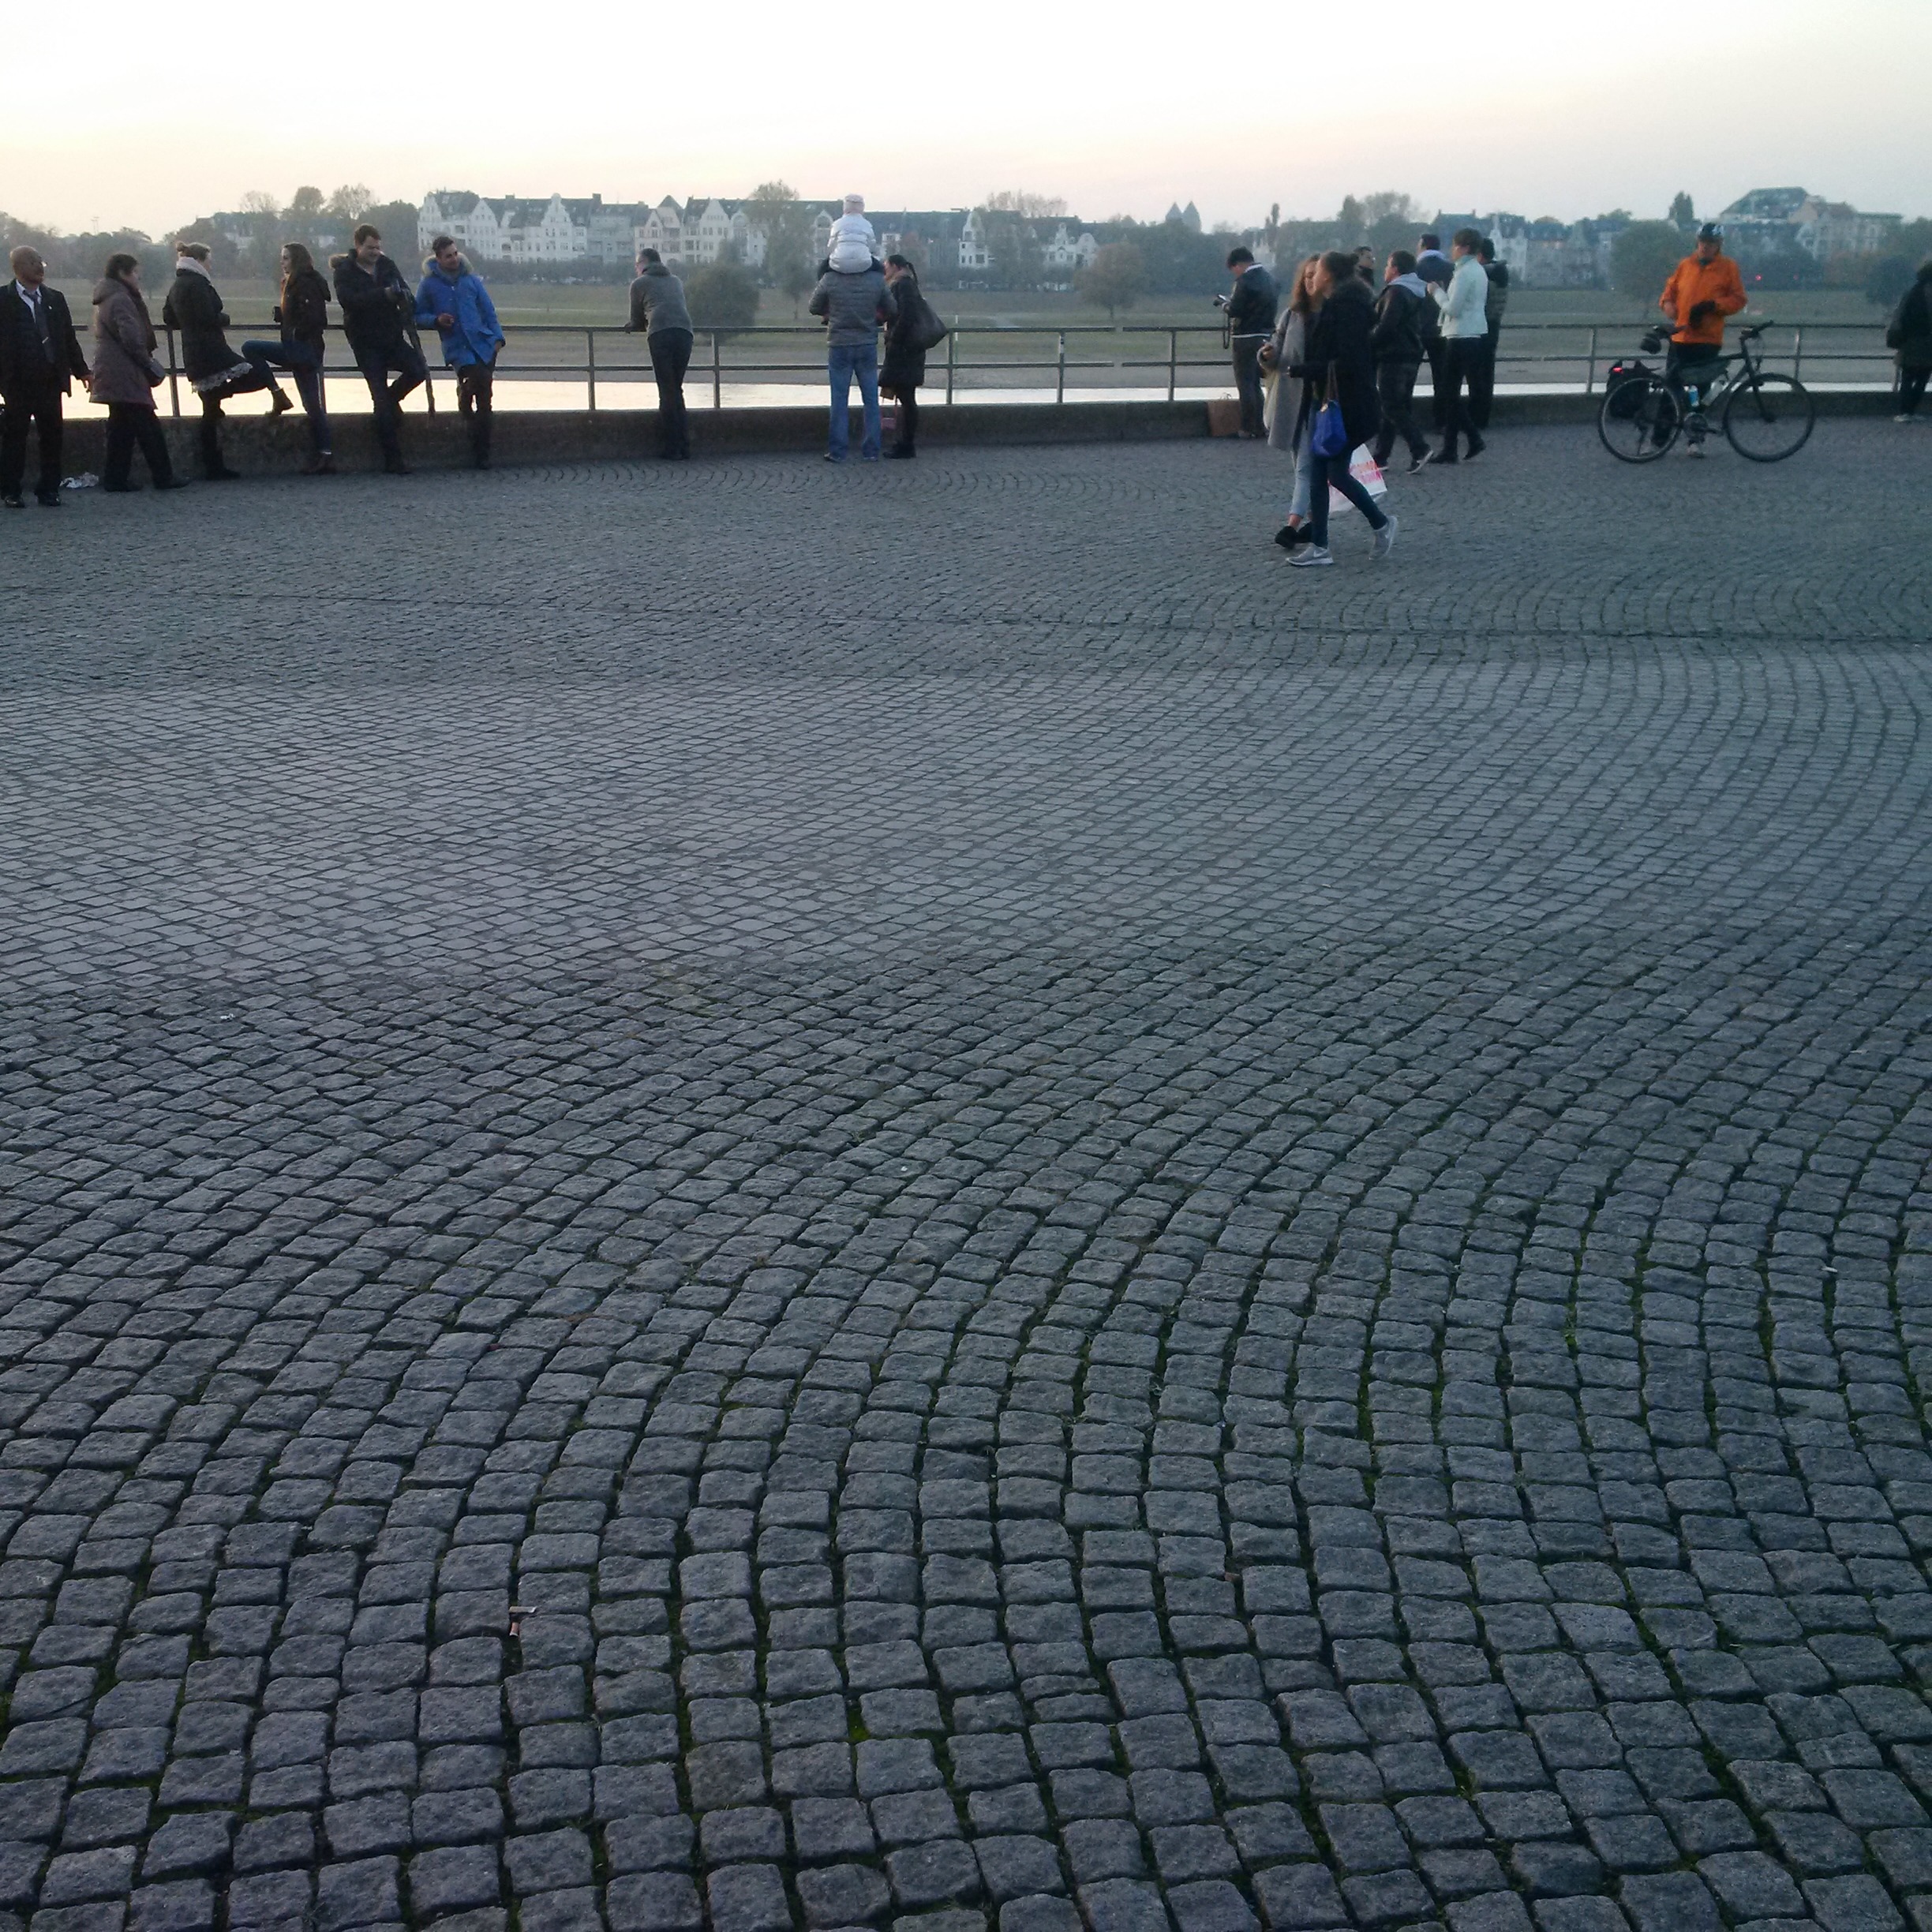
cobblestone, asphalt, walkway, lane, flooring, road surface